Elizabeth Symons, Baroness Symons of Vernham Dean

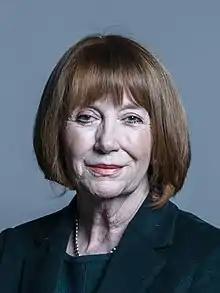
Official portrait, 2018

Elizabeth Conway Symons, Baroness Symons of Vernham Dean (born 14 April 1951) is a British politician and trade unionist. A member of the Labour Party, she was Minister of State for the Middle East from 2001 to 2005. She is former General Secretary of the FDA Trade Union and has served as the Chair of the Arab British Chamber of Commerce (ABCC) since 2010.